Product lifecycle

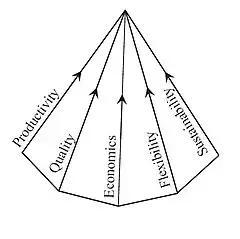
Pyramid of Production Systems

According to Malakooti (2013), there are five long-term objectives that should be considered in production systems: